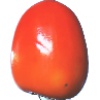
Label: kaki